Stanthorne

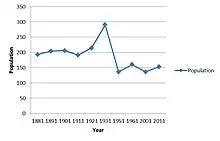
Population of Stanthorne between 1881 and 2011

In 1881, Stathorne had a population of 193. The population stayed at a steady point up until after 1921 when there was a dramatic increase resulting in an overall population of 290. However, in the years to follow the population steadily decreased and reached an all-time low of 136 in 1951. Since 1951 the population of Stanthorne has not increased or decreased severely.